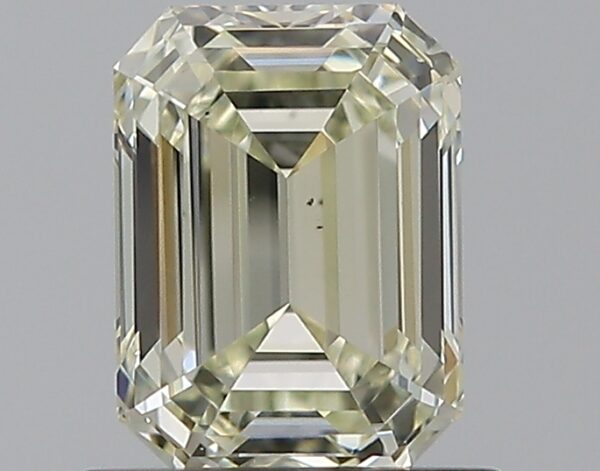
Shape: emerald
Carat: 1
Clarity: VS2
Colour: N
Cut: EX
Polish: EX
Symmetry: EX
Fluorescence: F
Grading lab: GIA
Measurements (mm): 6.46 x 4.75 x 3.27